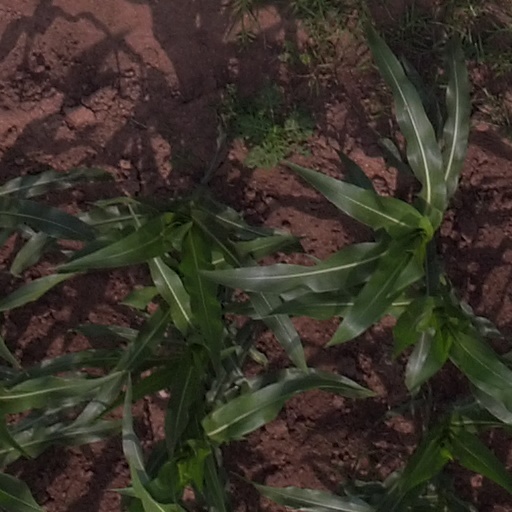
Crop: maize; corn